Iversky Monastery (Donetsk)

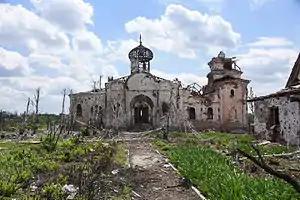
The remains of the monastery in May 2015

The monastery was severely damaged during the war in Donbas. The sisters evacuated the monastery in 2014. In January 2015, the building was destroyed during the Second Battle of Donetsk Airport. The monastery and its cemetery were almost completely destroyed in the fighting, with only a bullet-ridden shell remaining.